Describe the emotion expressed in this image:  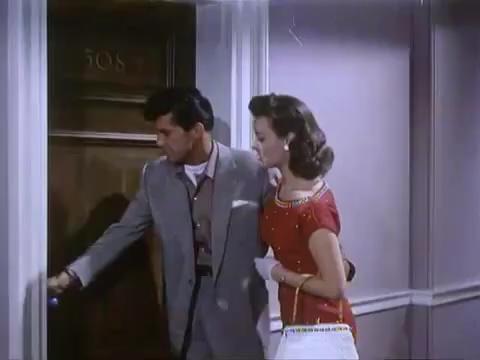
This person displays Suffering, valence and arousal with low intensity.